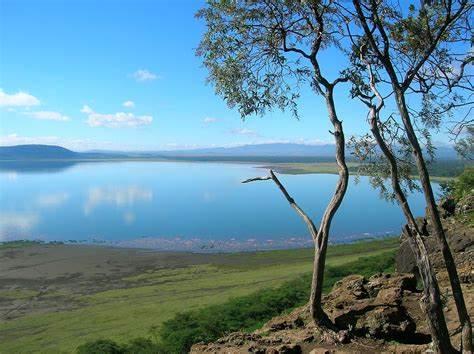
Mandhari nzuri ya asili ya kuvutia,ikiwa na mawe, miti mirefu, nyasi nyingi pamoja na ziwa lenye maji mengi. Hali ya anga ikiwa na wingu la bluu pamoja na nyeupe kwa mbali.